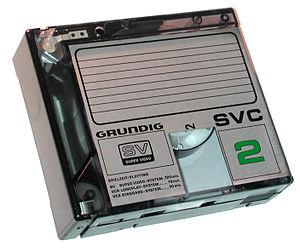
Le VCR est un standard pour l'enregistrement de vidéo sur bande magnétique de 1/2 pouce qui a été mis au point par Philips en 1972. Il est commercialisé sur le marché français en 1975. Une version VCR LP est lancée en 1976. Précurseur des deux principaux concurrents japonais Betamax et VHS, le VCR créé par le hollandais Philips sera remplacé par le format V2000.